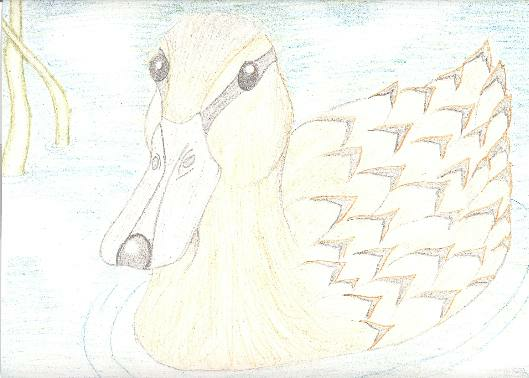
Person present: No